Su–Schrieffer–Heeger model

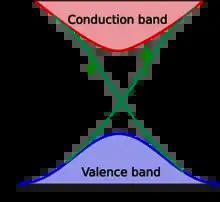
A sketch of the band structure for a topological insulator (like in the bulk SSH chain). The Fermi level falls within the bulk band gap.

The dispersion relation for the bulk can be obtained through a Fourier transform. Taking periodic boundary conditions formula_2, where formula_3, we pass to "k"-space by doing